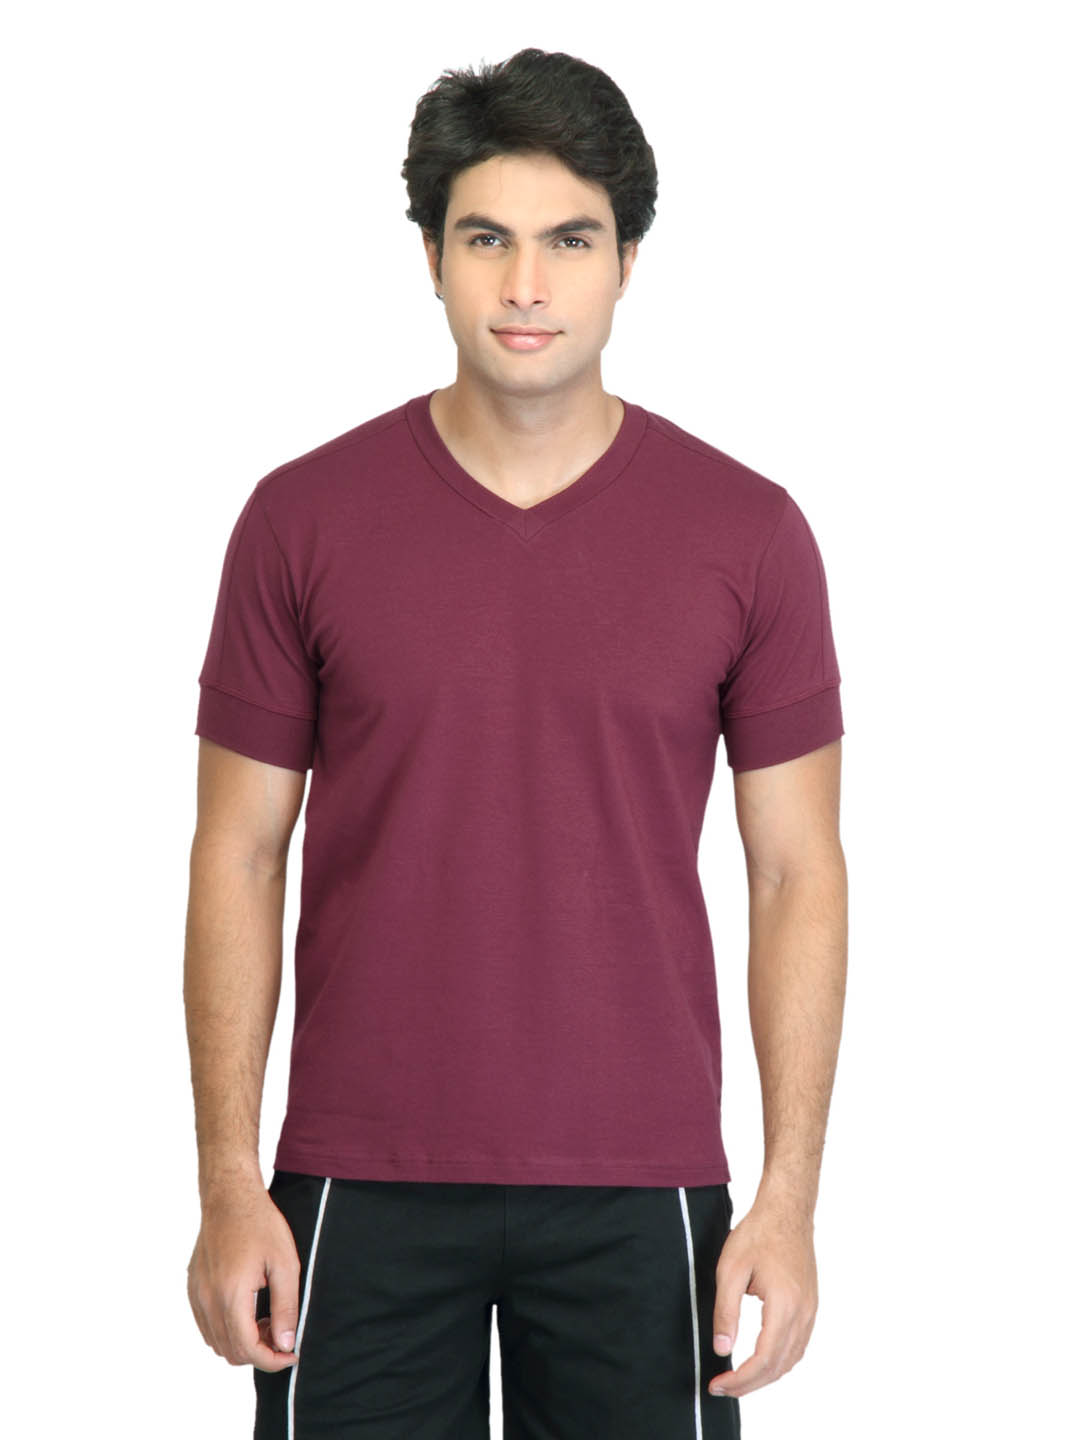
Levis Men Maroon Innerwear T-shirt
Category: Apparel / Innerwear / Innerwear Vests
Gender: Men
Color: Maroon
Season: Summer 2016
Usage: Casual